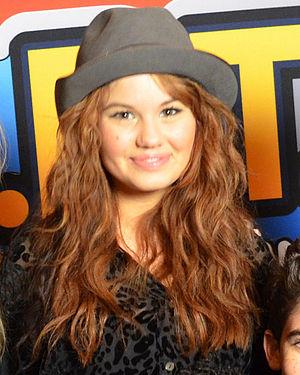
Jessie est une série télévisée américaine en 98 épisodes d'environ 23 minutes créée par Pamela Eells O'Connell et diffusée entre le 30 septembre 2011 et le 16 octobre 2015 sur Disney Channel et sur Family au Canada.
Deborah Ann Ryan alias Debby Ryan est une actrice, chanteuse, productrice et réalisatrice américaine née le 13 mai 1993 à Huntsville dans l'Alabama.